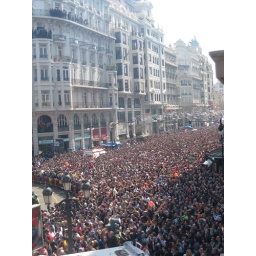
Mascleta in the Plaza del Ayuntamiento photo taken from the Mayoress office window